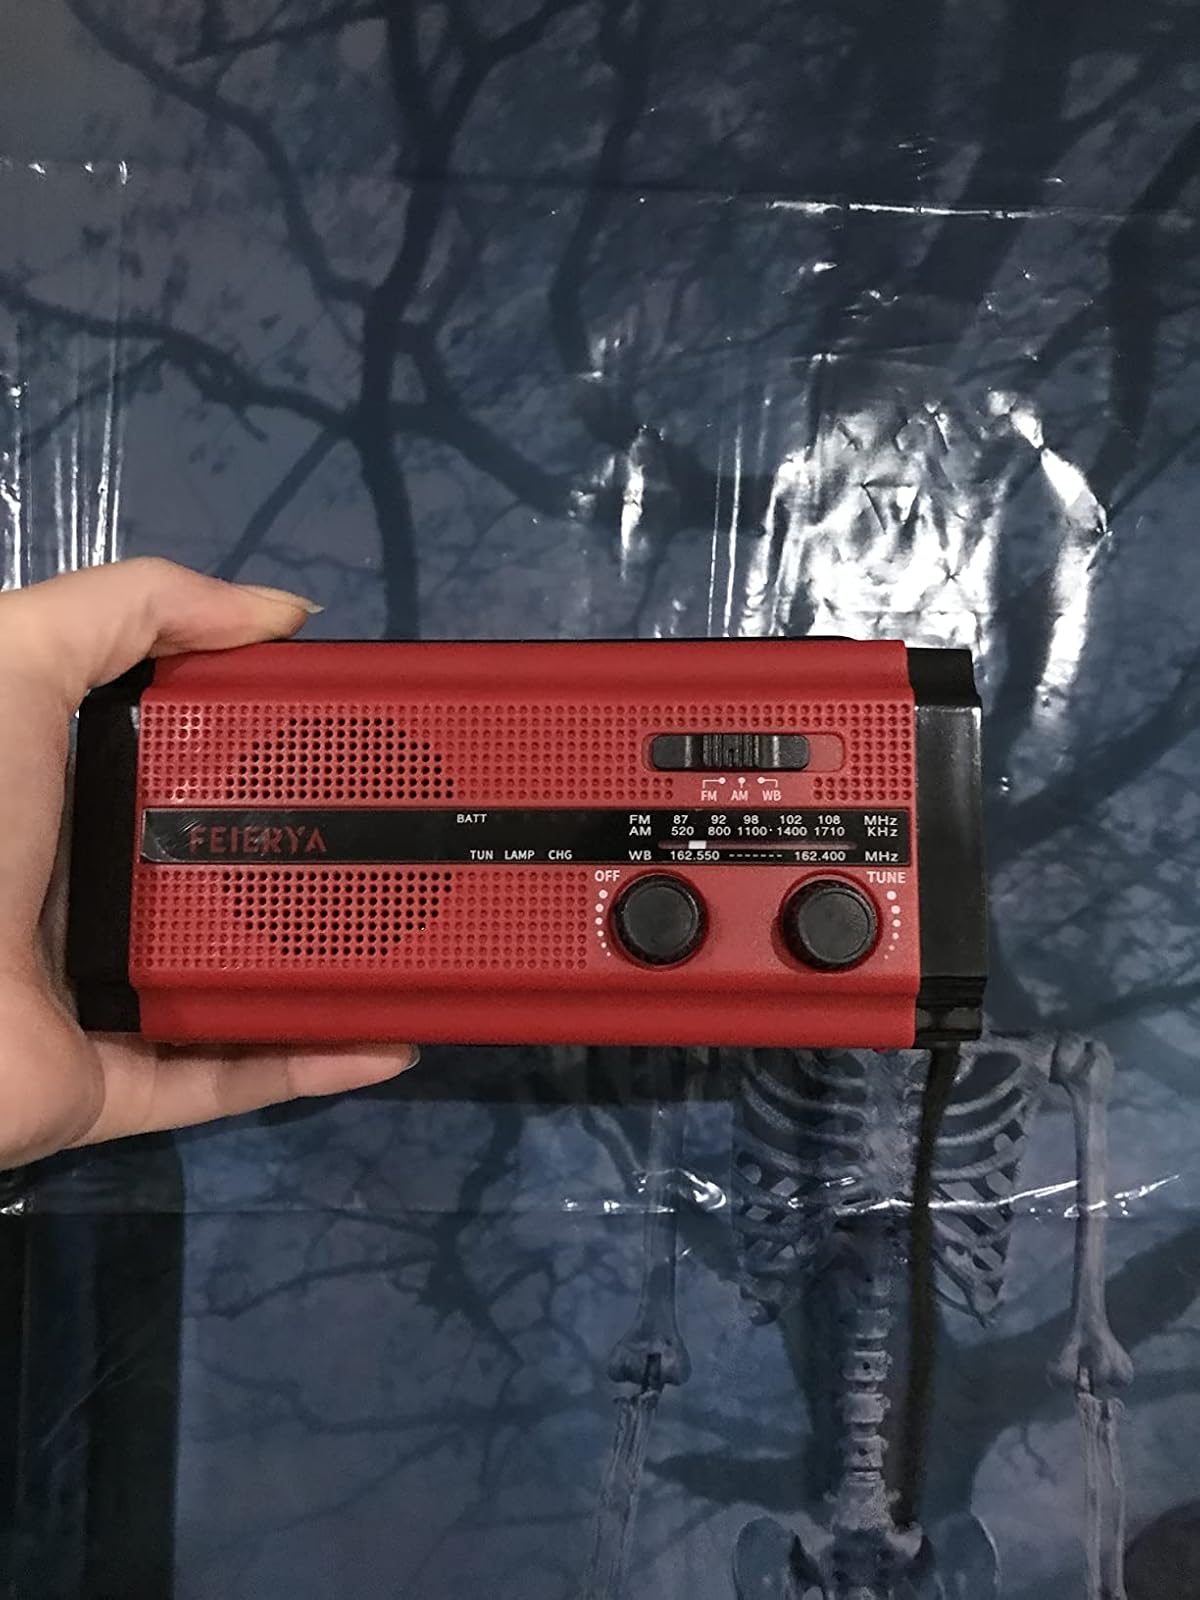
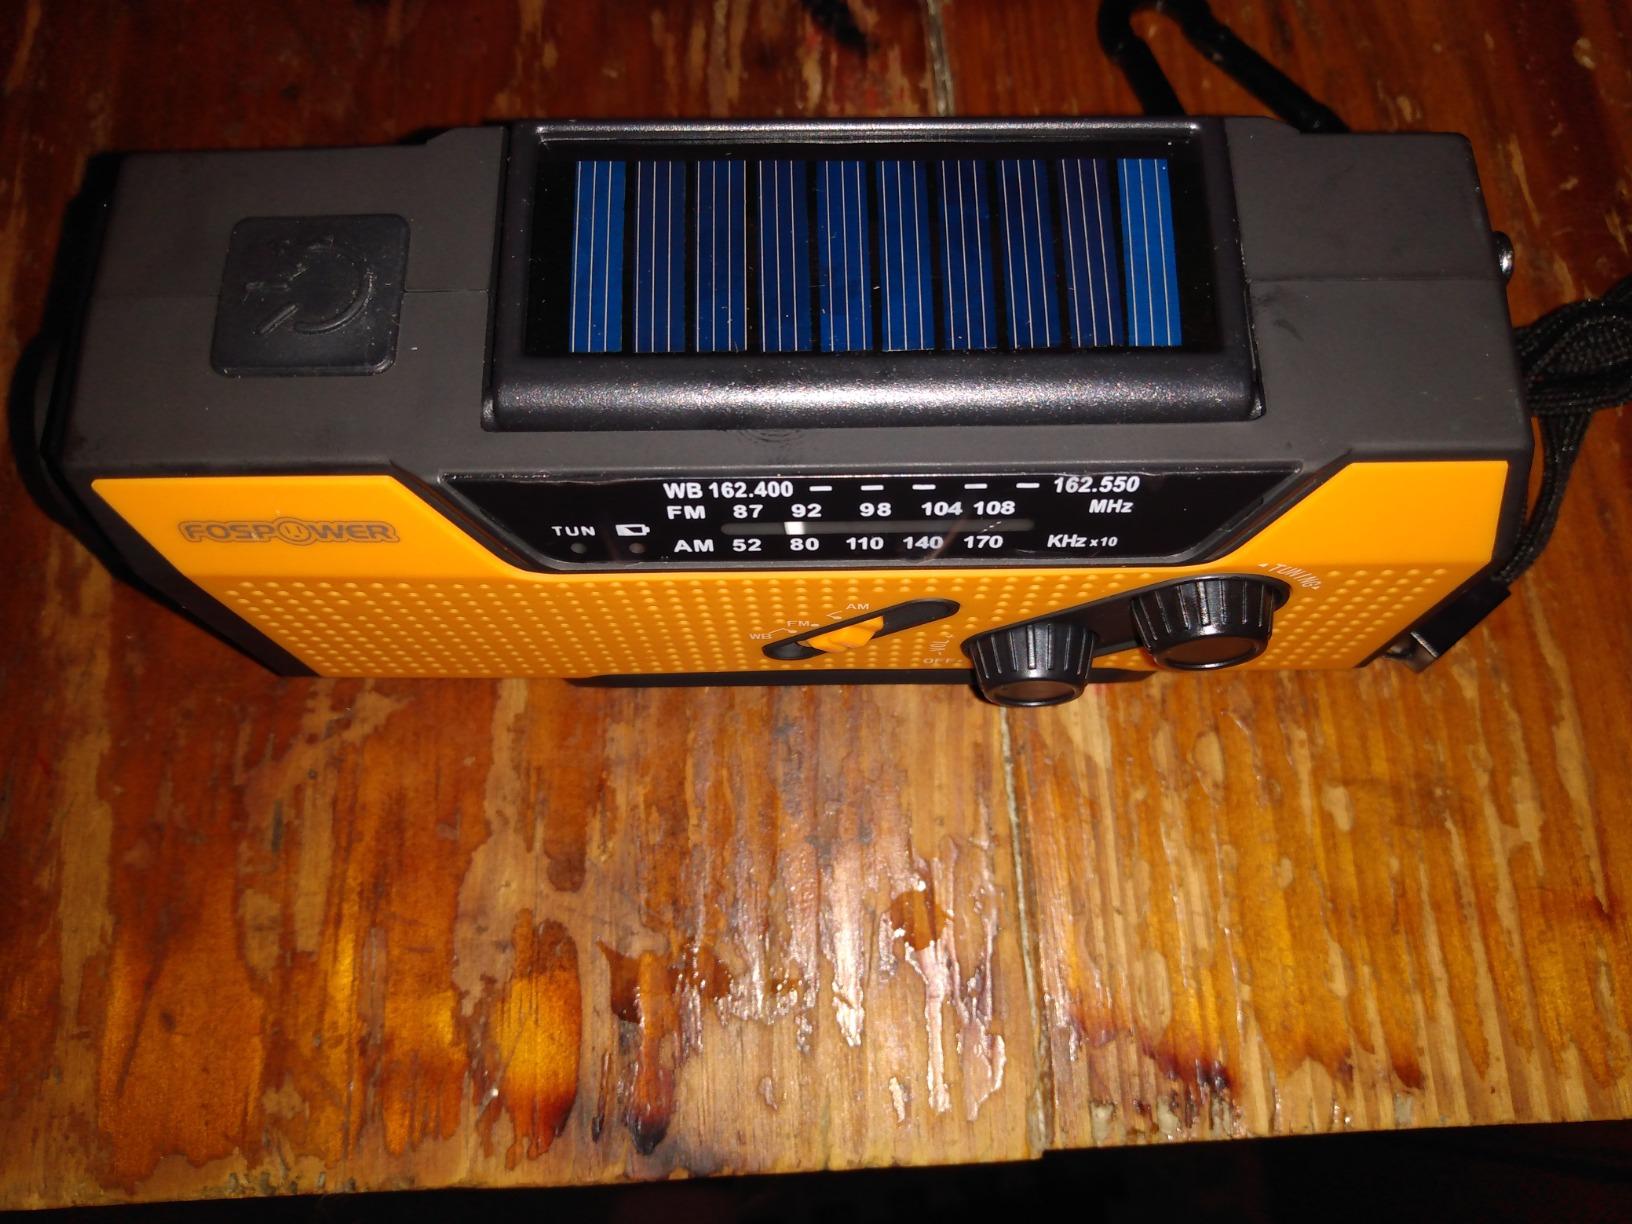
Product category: radio
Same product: no